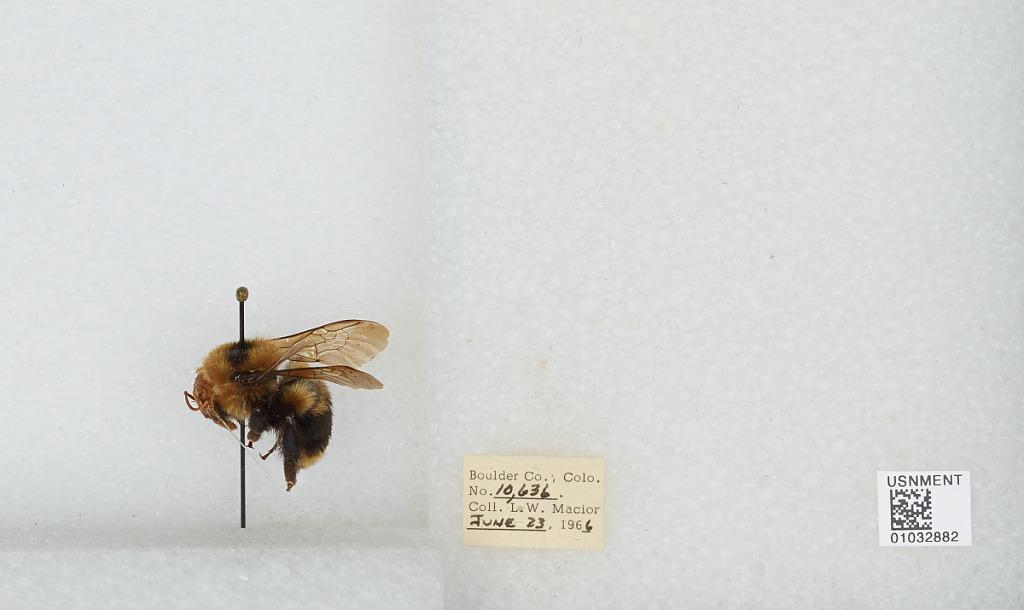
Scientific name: Bombus (Cullumanobombus) rufocinctus Cresson
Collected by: L. Macior
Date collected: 1966-6-23
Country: United States
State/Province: Colorado
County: Boulder
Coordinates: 40.015, -105.27